Effects of Hurricane Irma in Florida

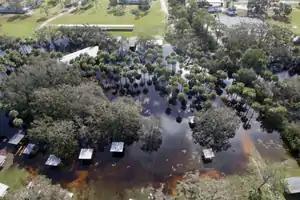
Aerial view of flooding at the Kennedy Space Center

At Orlando International Airport in Orange County, sustained wind speeds reached ; the highest ground-level wind gust measured was . The anemometer at Disney's Contemporary Resort, which was above ground, recorded a wind gust of . At least 60% of the county was left without electricity, including more than 300,000 households. Six deaths occurred in the county, including one from a weather-related car accident, two from electrocution, and three by carbon monoxide poisoning from a generator running in a garage. In Orlo Vista, heavy rainfall and run-off caused Lake Venus and two retention ponds to overflow. Hundreds of homes were flooded, with some having up to of water inside, forcing the Orange County Fire Rescue and members of the Florida National Guard to rescue more than 200 people. Nearby, some residents of Pine Hills were rescued after waist deep water entered 24 homes. In Orlando, traffic lights were downed on International Drive, while sidewalks were covered with debris. At Disney World, a number of trees were downed throughout the property and flooding occurred at Epcot, though damage was minor overall. Some Disney buildings experienced roofing issues. Some siding blew off one of the buildings at the Beach Club, and some roofing pieces also appear to have been damaged at Disney's Polynesian Village Resort. Some shingles reportedly came off at Disney's Grand Floridian Resort. The eastbound exit ramp from Interstate 4 near Disney Springs was closed due to flooding. Wind impact was also light at Universal Studios, mainly confined to downed building facades, fences, signs, and trees. The Orange County Courthouse experienced water damage, especially on the 4th, 5th, and 23rd floors, flooding four courtrooms. Damage throughout Orange County reached about $110 million.